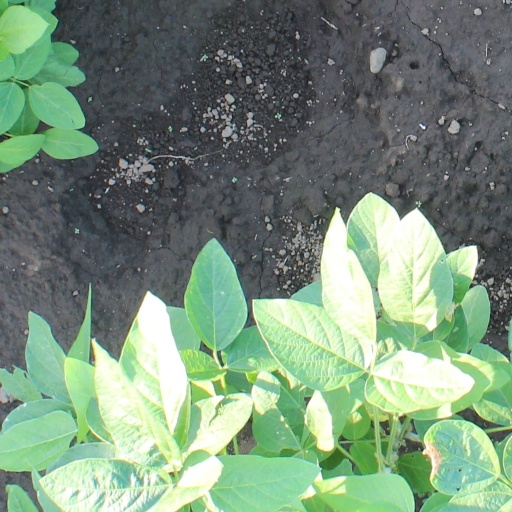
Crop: soybean